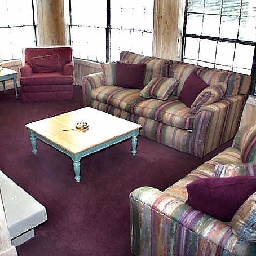
Room type: livingroom